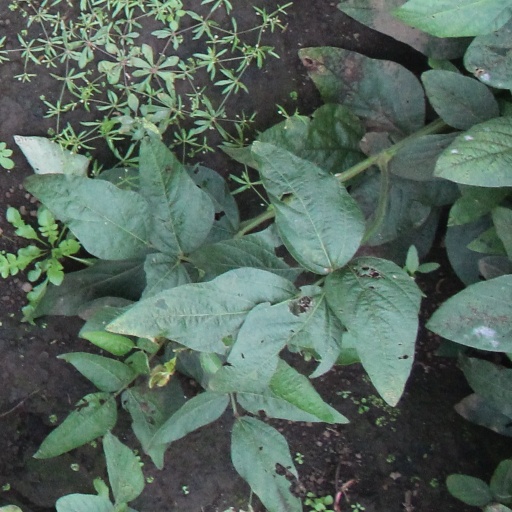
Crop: soybean